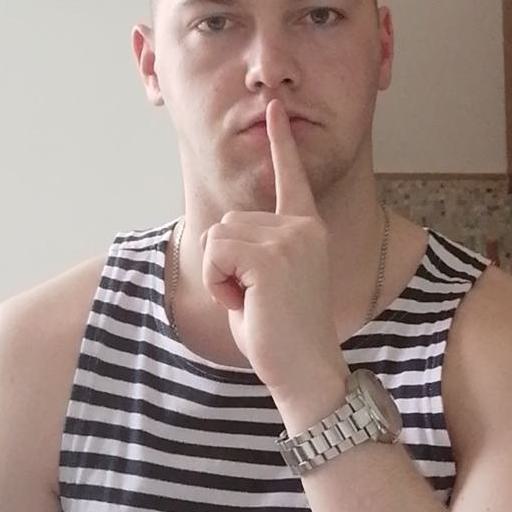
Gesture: mute